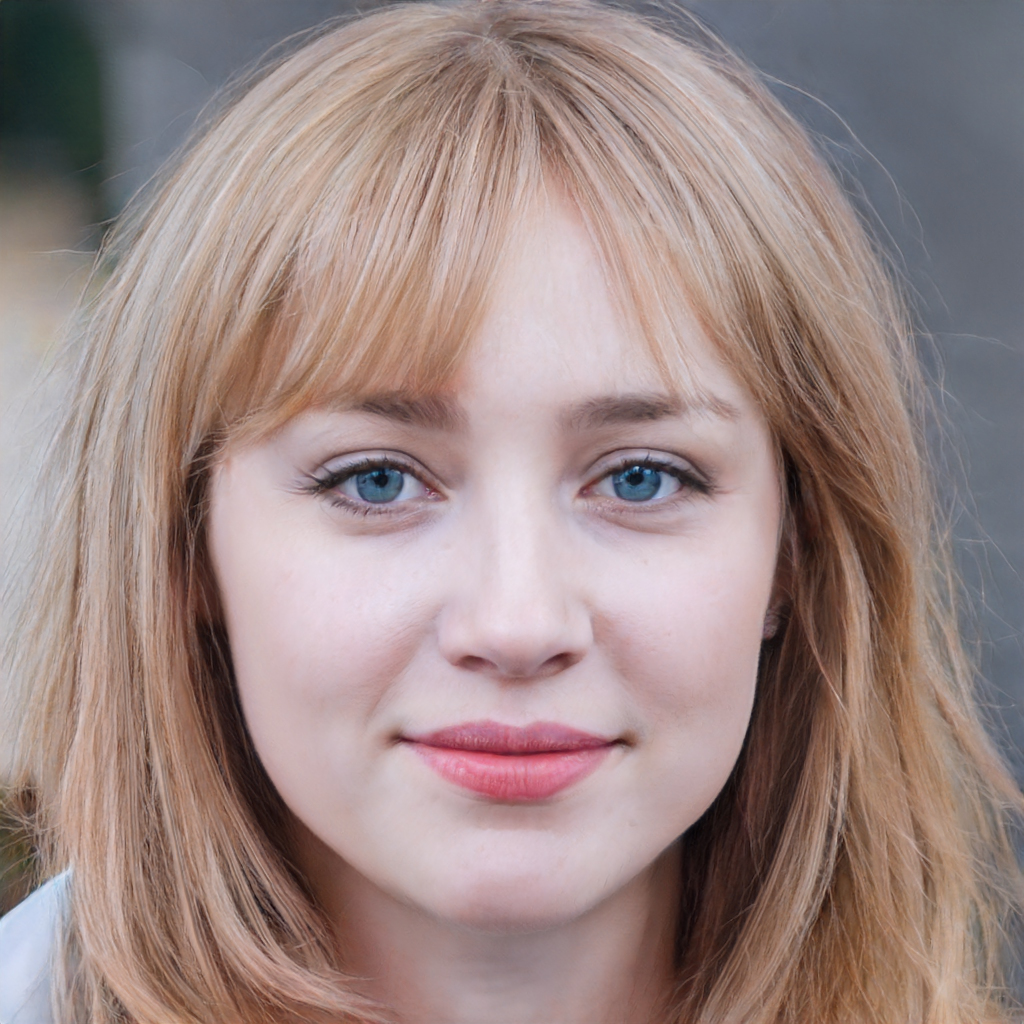
Label: Colored